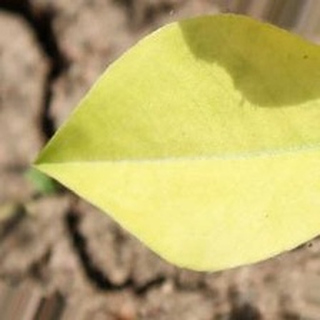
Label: groundnut_nutrition_deficiency